List of shipwrecks of Cornwall (19th century)

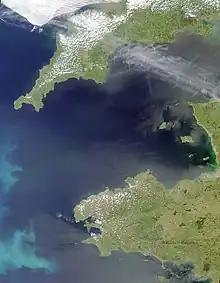
Southwestern England and the English Channel

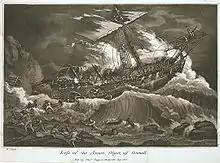
Loss of the "Anson" (engraving by William Elmes)

Not all crew survived Charlestown burial records show Richard Evans aged 32 of aberystwith and David Arthur Bowen aged 21 of aberystwith were both buried 12th Feb 1880 after drowning from the wreck of the Jane Ellen